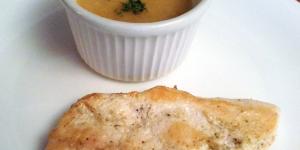
pollo con salsa de mostaza miel y cerveza